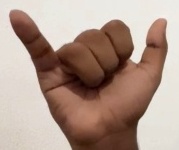
ASL sign: Y